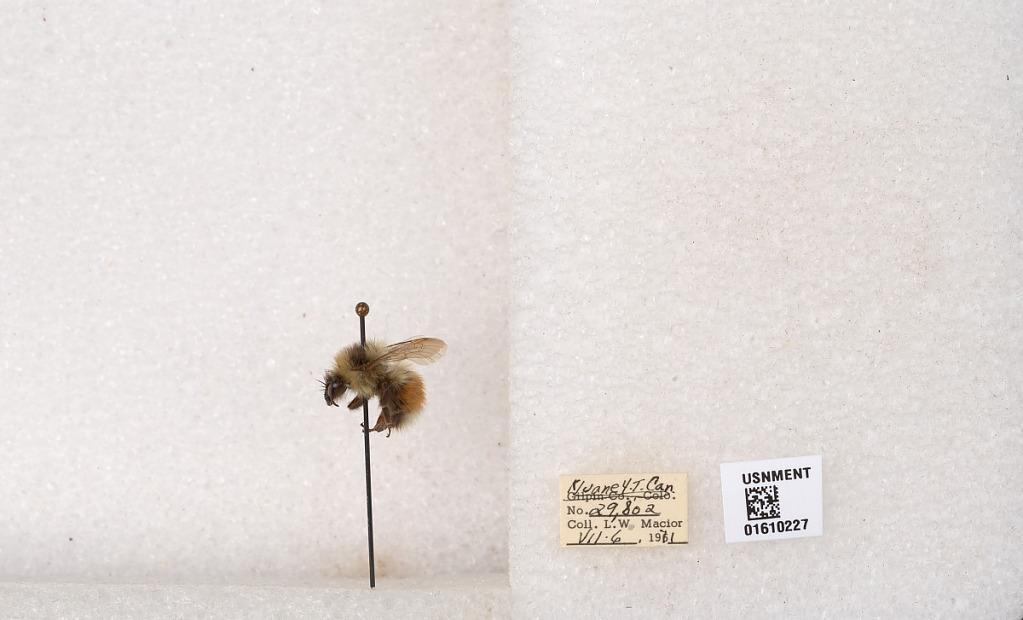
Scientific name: Bombus (Pyrobombus) sylvicola Kirby
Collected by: L. Macior
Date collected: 1971-7-6
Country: Canada
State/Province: Yukon Territory
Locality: Kluane National Park and Reserve
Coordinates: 60.7493, -139.504